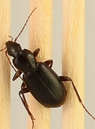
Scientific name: Calathus advena
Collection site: Rocky Mountains NEON (RMNP), plot RMNP_008